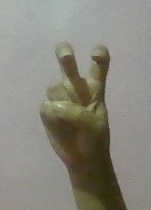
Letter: toot